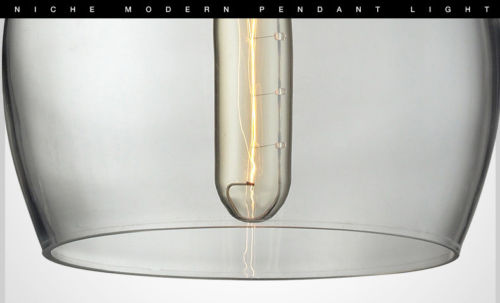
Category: lamp